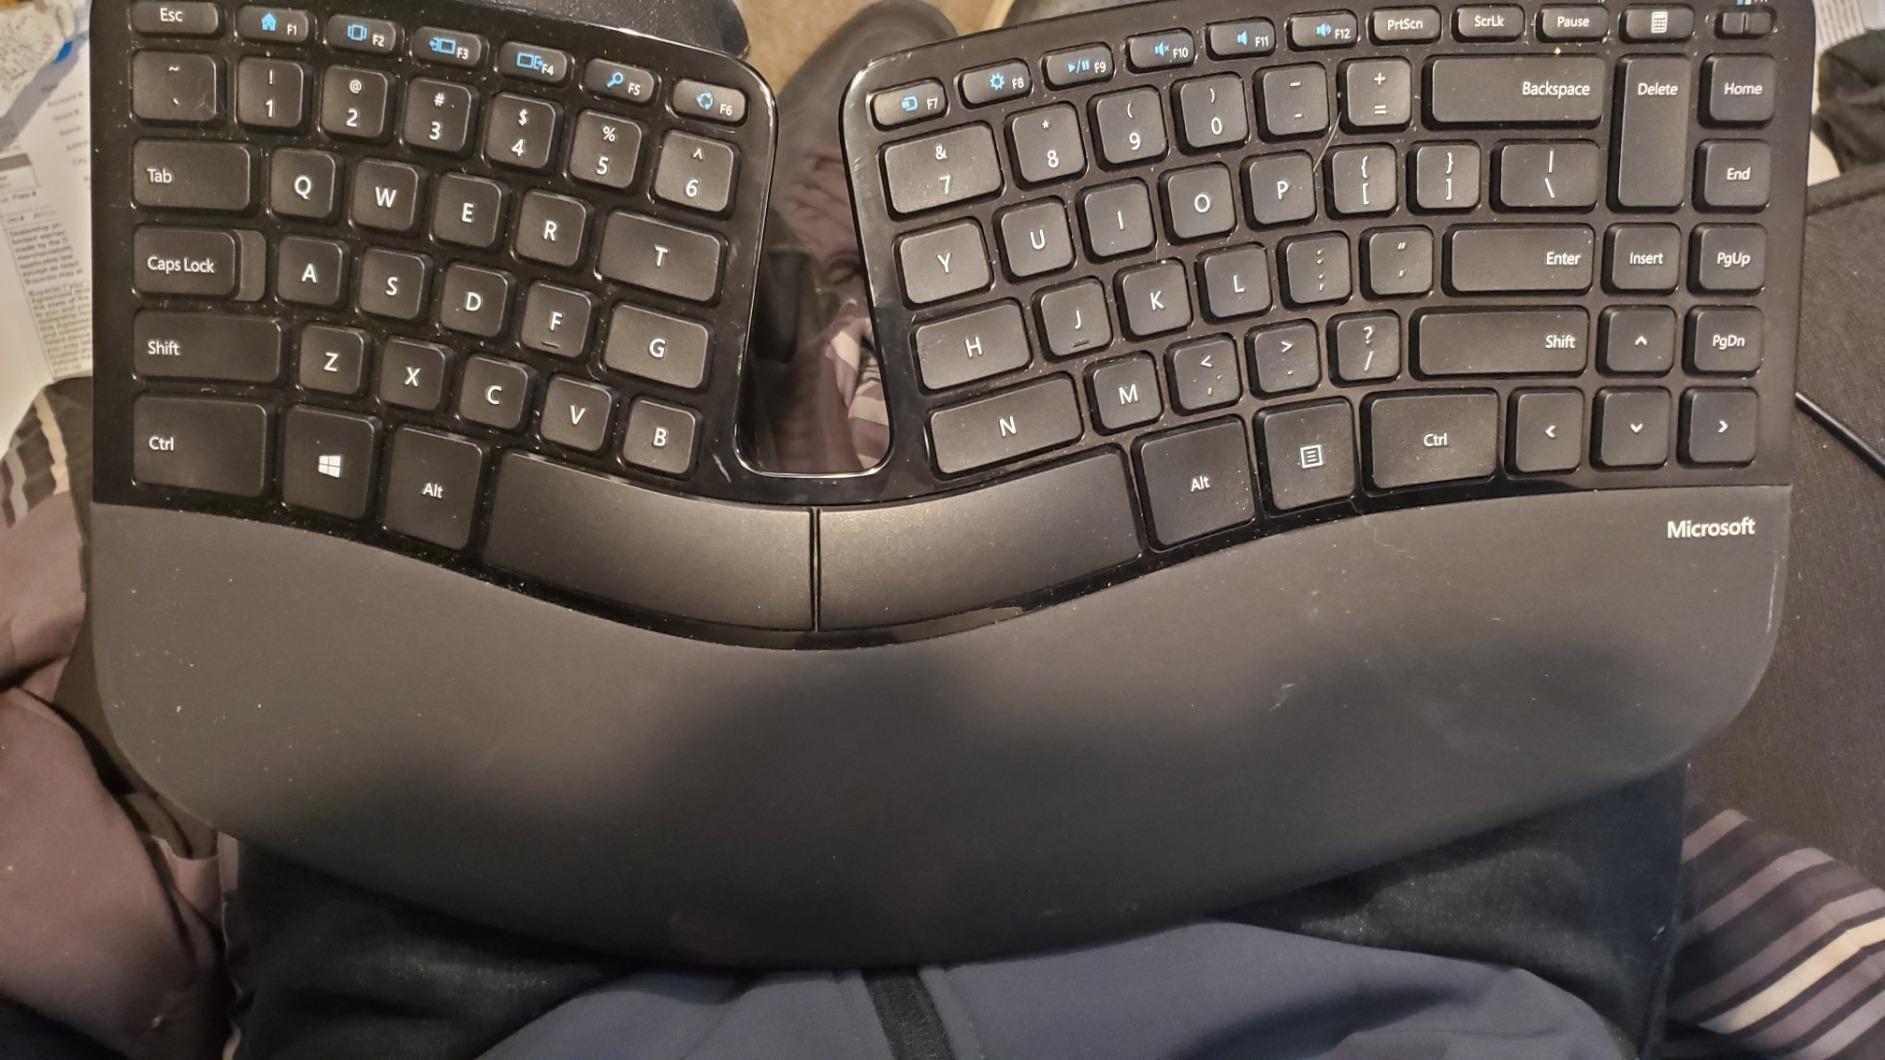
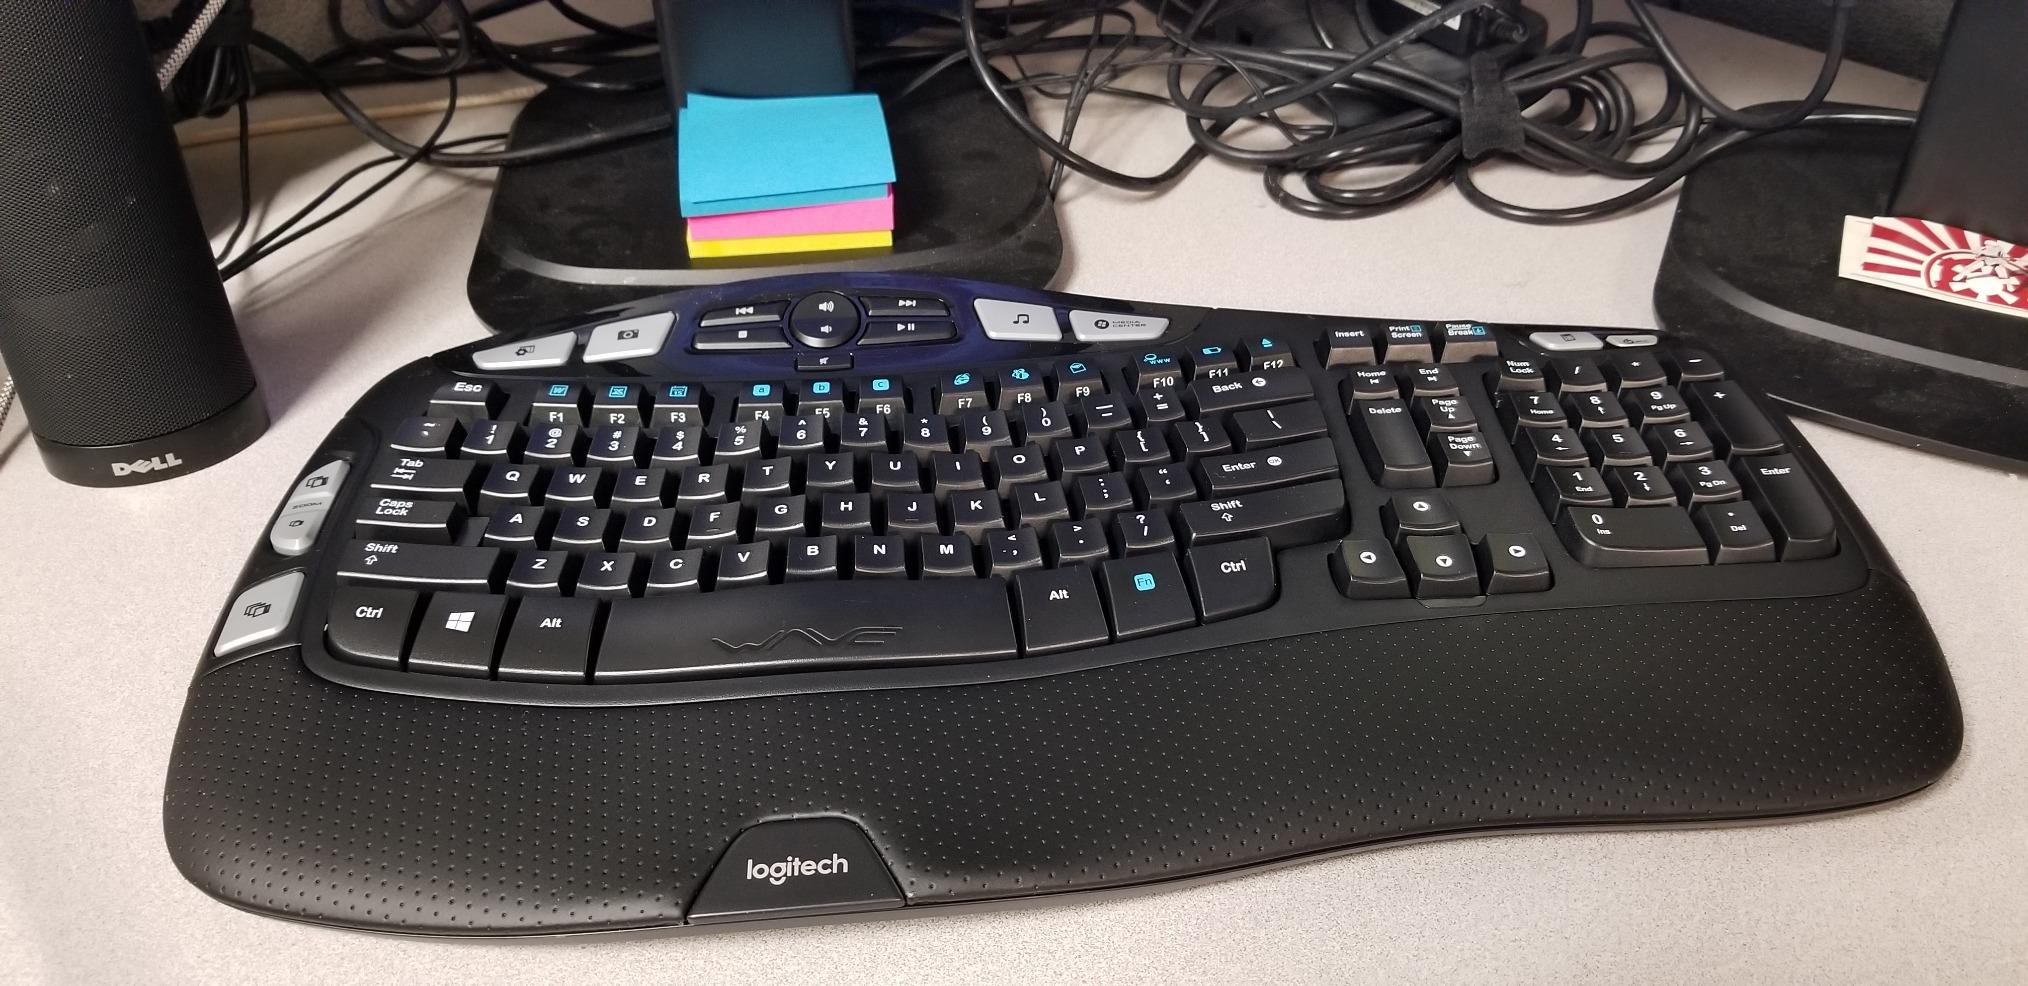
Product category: keyboard
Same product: no